F. Sherwood Taylor

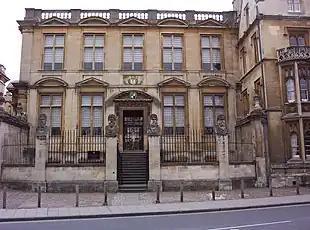
F. Sherwood Taylor was Curator of the Museum of the History of Science, Oxford (above).

Frank Sherwood Taylor (November 26 1897 – 5 January 1956) was a British historian of science, museum curator, and chemist who was Director of the Science Museum in London, England.